Glutamate flavoring

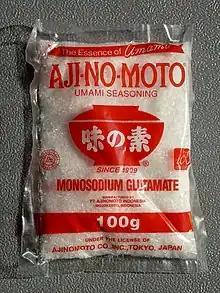
Monosodium glutamate sold as an "umami" flavor enhancer

Glutamate is the most important excitatory neurotransmitter in the central nervous system of vertebrates. Several complex mechanisms in the brain provide a protection against a possible oversupply of glutamate there, because this can cause neurotoxicity even leading to the death of nerve cells.